Troxy

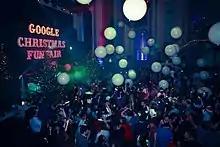
The Google Christmas Funfair held at Troxy in 2013

The venue was reborn as a live events space in 2006, and has continued to be used for concerts and other events ever since, hosting prestigious awards ceremonies, gigs, film screenings including Secret Cinema screenings and sporting events. In 2013 it hosted the NME Awards, with the magazine's editor Mike Williams describing the Troxy as one of London's "oldest, coolest and most iconic venues". The same year Google chose Troxy as the venue for its annual Christmas party for 1,500 guests.